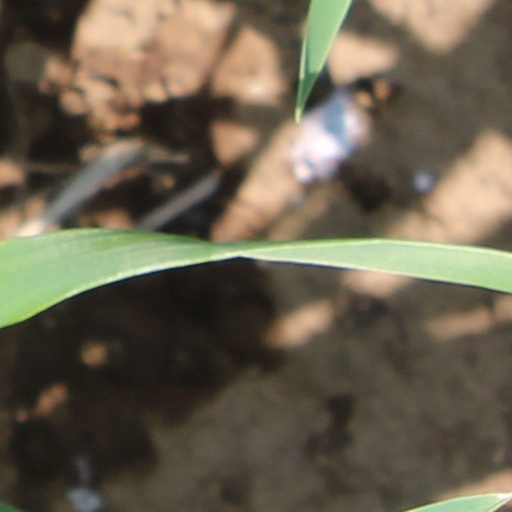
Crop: wheat